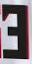
Number: 3